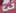
Number: 3